Timeline of Dortmund

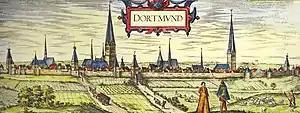
Dortmund, 16th century

The following is a timeline of the history of the city of Dortmund, Germany.